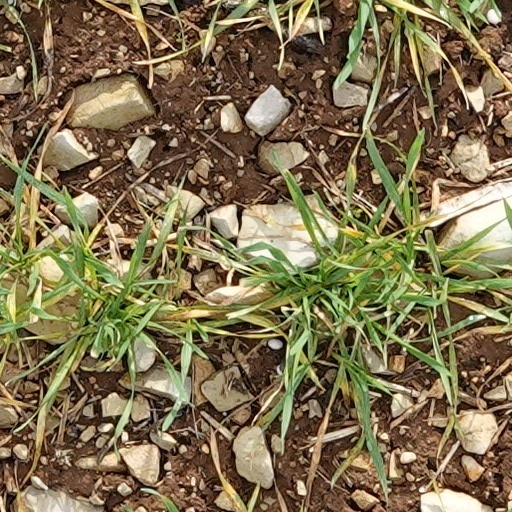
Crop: wheat